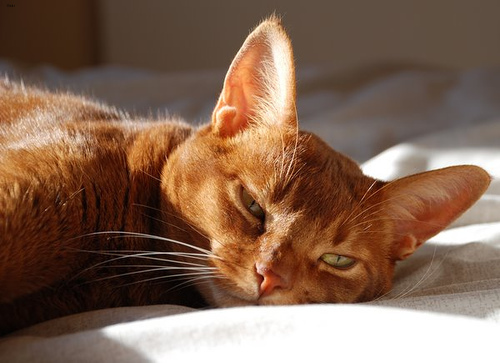
Animal: cat
Breed: abyssinian